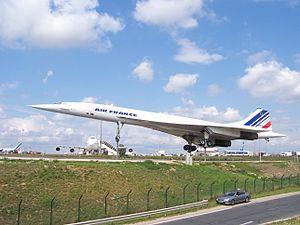
Concorde Air France exposé à l'aéroport Paris-Charles-de-Gaulle (France).
Roissy-en-France est une commune française située dans le département du Val-d'Oise en région Île-de-France. Les habitants sont appelés les Roisséens et les Roisséennes.